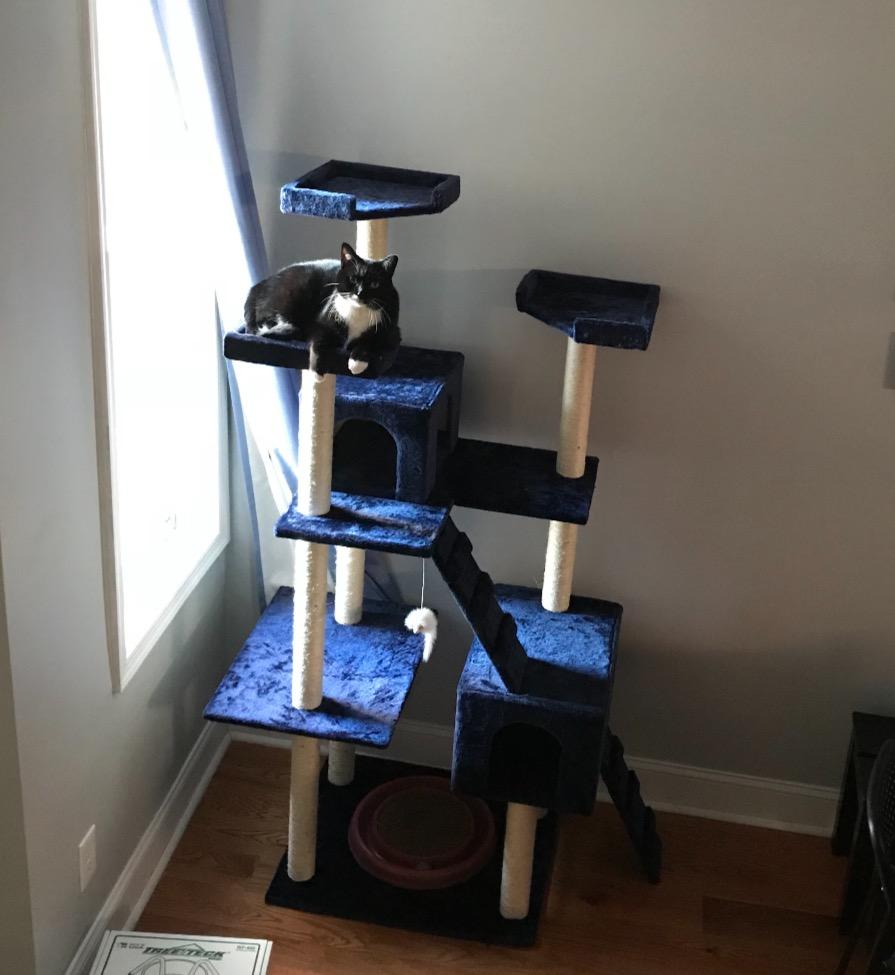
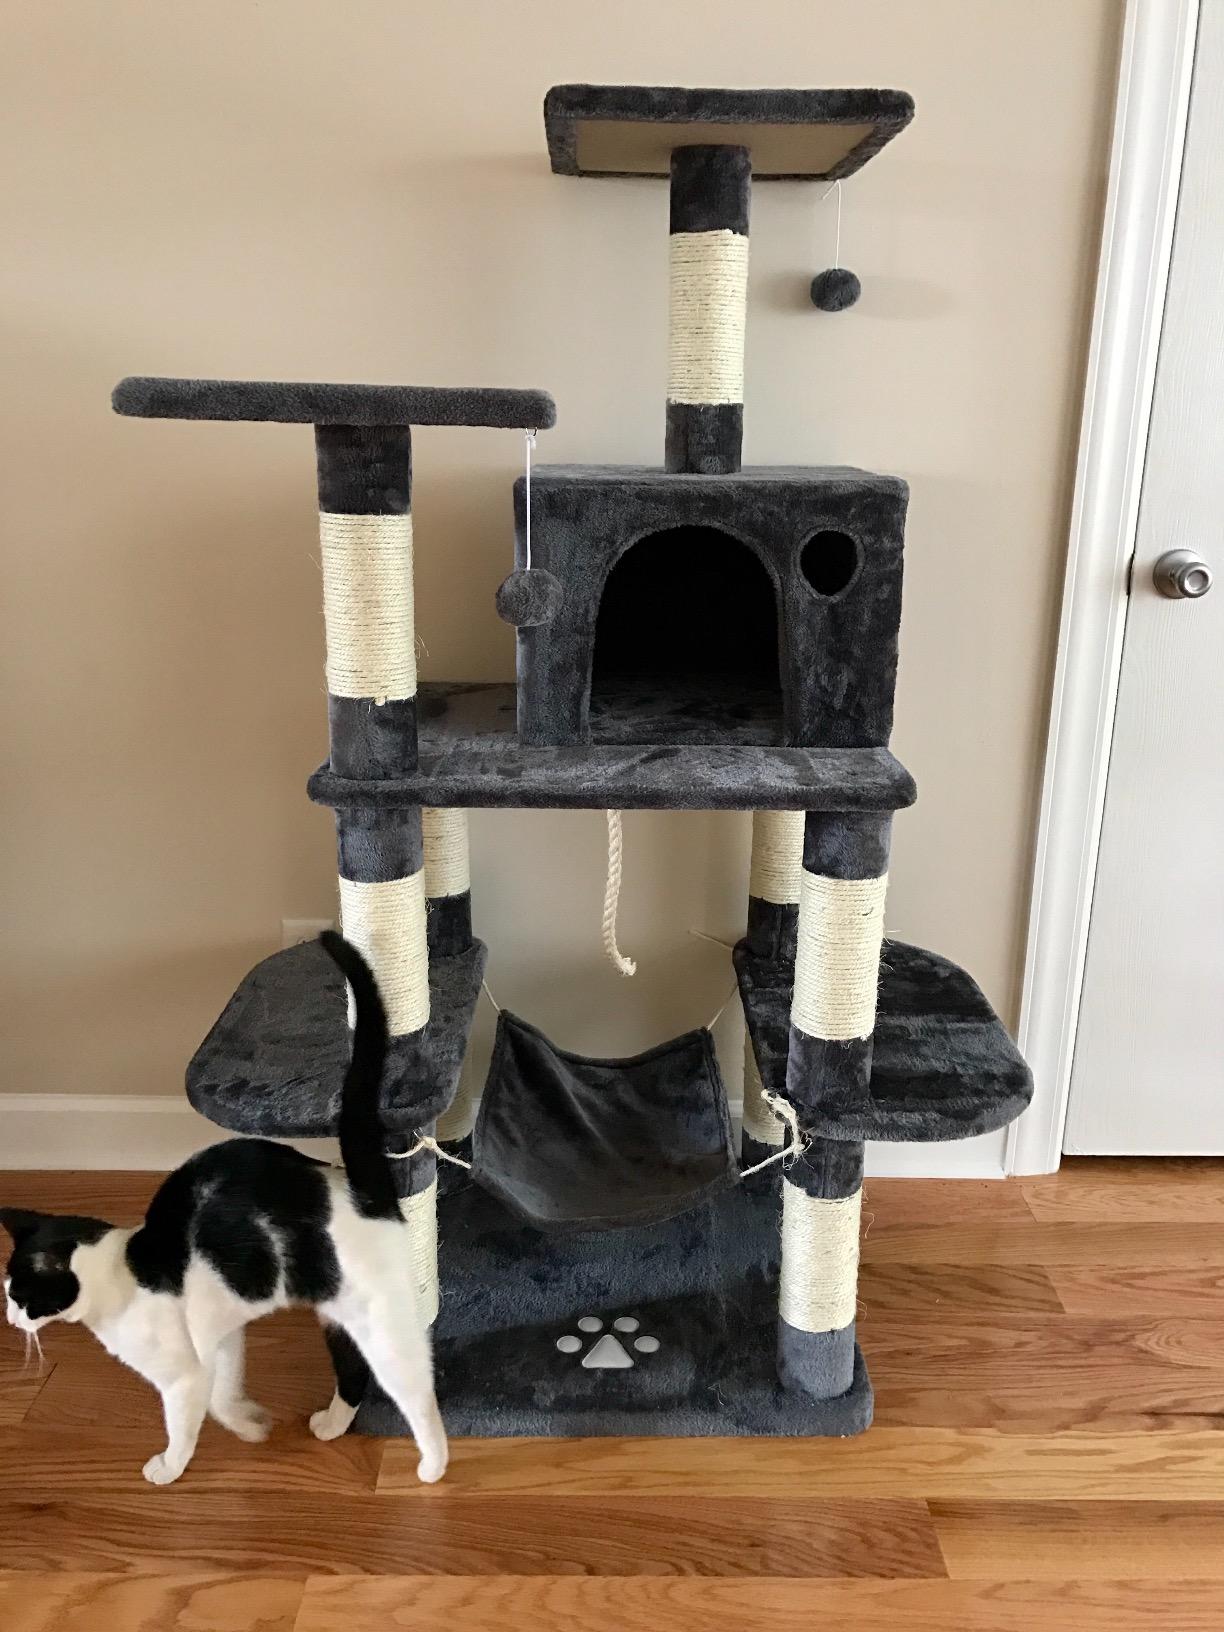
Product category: items_cat tree
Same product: no